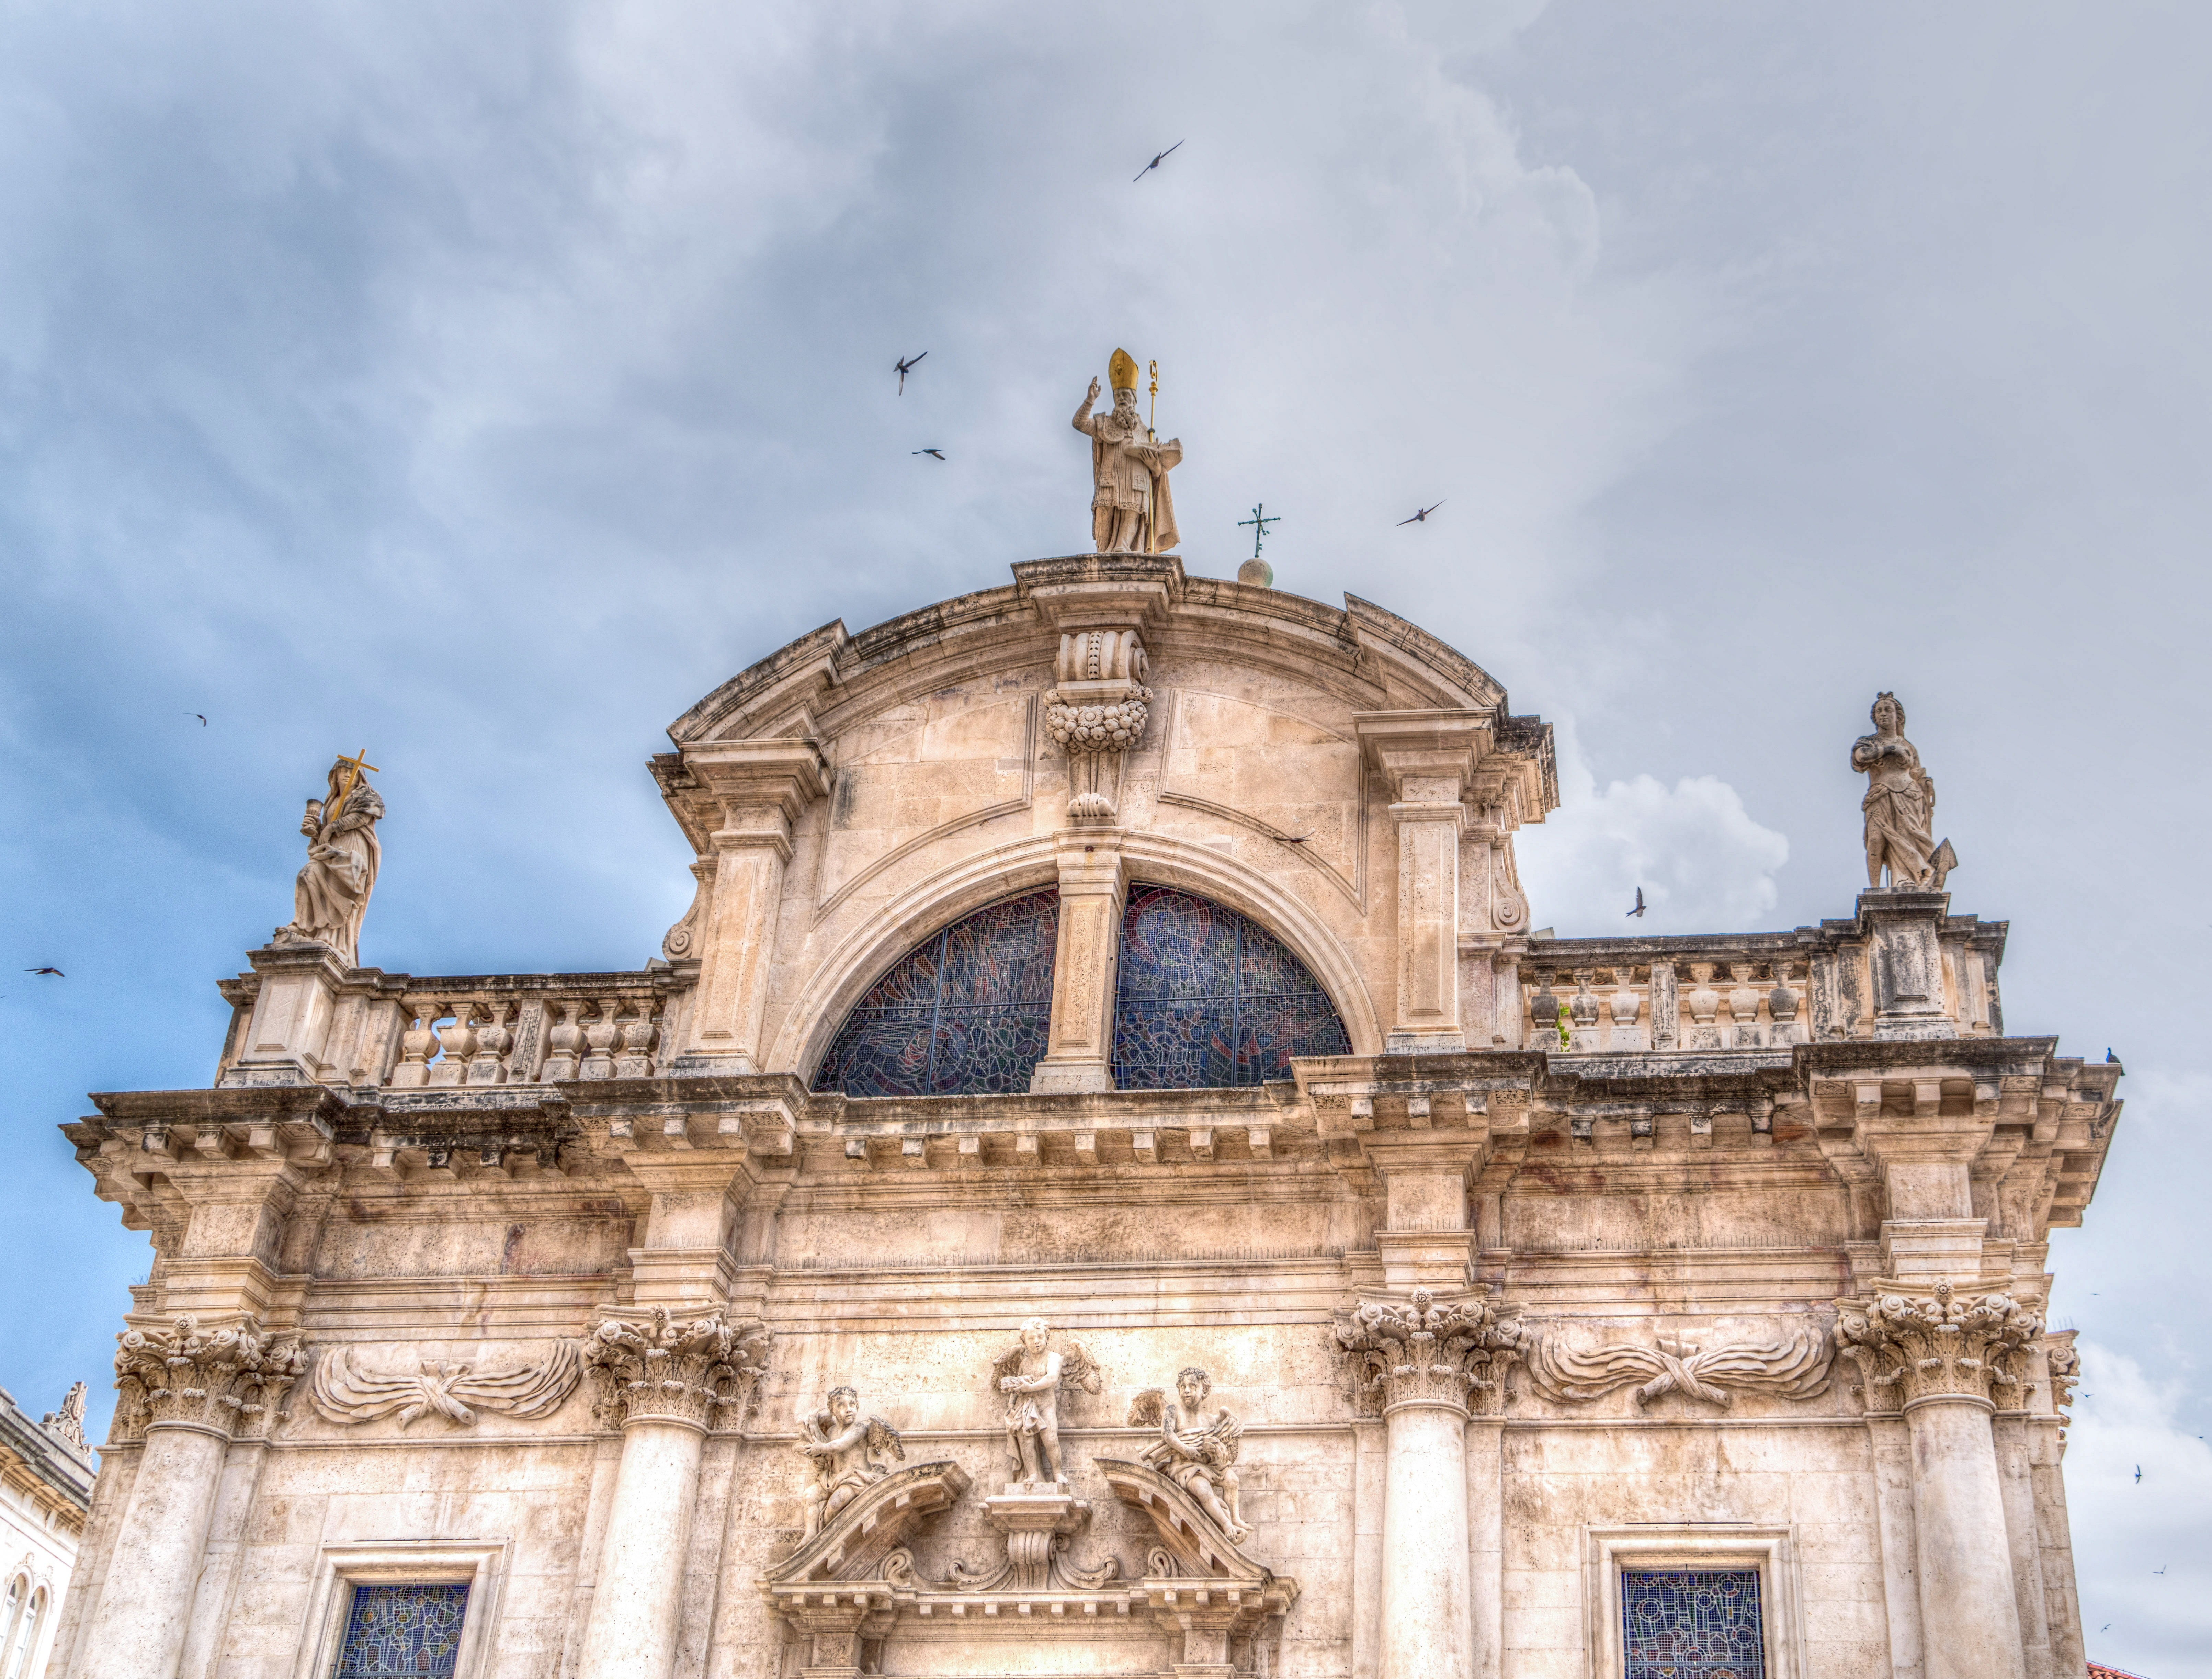
architecture, building, tower, ancient, landmark, facade, church, cathedral, exterior, historic, place of worship, outdoors, birds, medieval, croatia, dubrovnik, synagogue, european, basilica, dome, ancient history, byzantine architecture